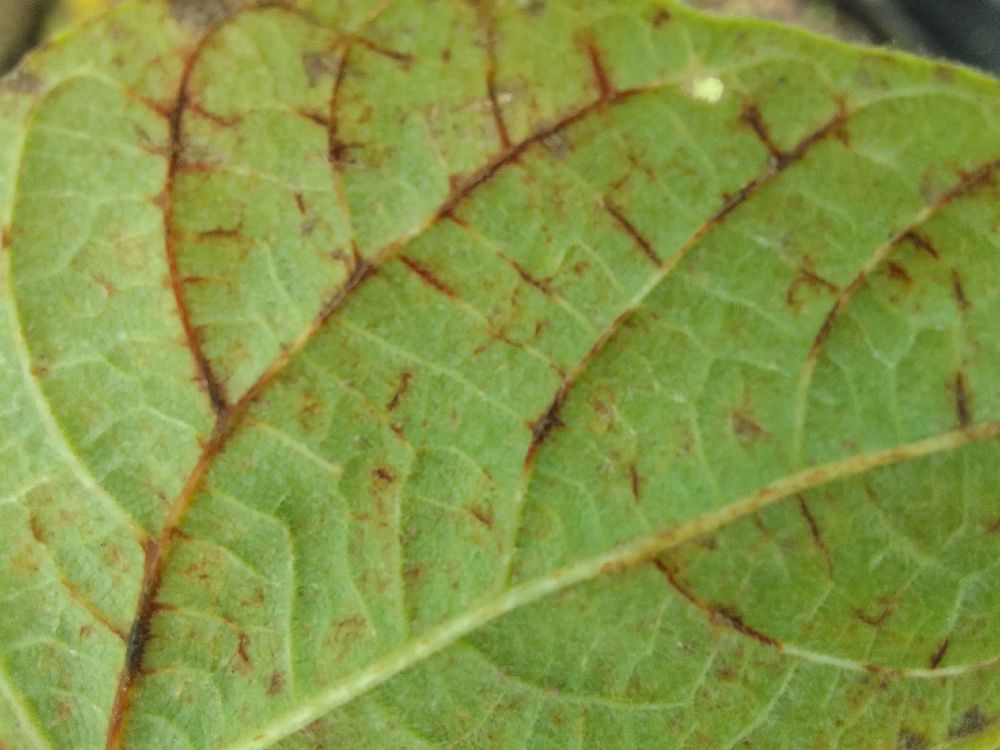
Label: anthracnose